Orange-breasted falcon

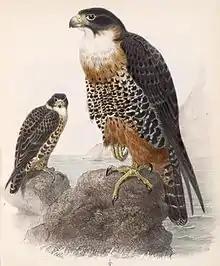
"Falco deiroleucus" adult and juvenile, illustration by Edward Neale, 1902

Male orange-breasted falcons are long and weigh . Females are long and weigh . Of all the falcons, this species has the greatest difference in size between the sexes. It is a rather husky, large-headed, bird. The sexes have similar plumage, and the species resembles the smaller bat falcon. Adults have a black head and bluish black upperparts with paler blue-gray edge on the feathers. Their throat and sides of the neck are white and their upper breast is buffy rufous orange that also extends onto the sides of the neck. The ratio of white to orange varies among individuals. Their lower breast is black with coarse reddish brown bars, somewhat lighter on the flanks. Their belly, thighs, and undertail coverts are the same buffy rufous orange as the upper breast. Their cere, the bare skin around the eye, and their legs and feet are usually bright yellow, but may be pale yellow to dull bluish green. Their iris is dark brown. Immatures are paler and less sharply marked than adults. Their back and tail are dark brownish, their underparts mostly pale buffy with dark brown barring on the breast. Their bare parts are dull bluish green that become more yellow with age.